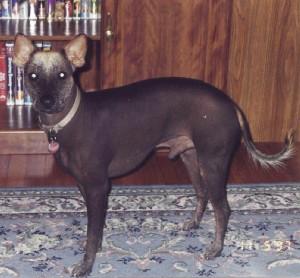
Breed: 220-n000069-Mexican_hairless